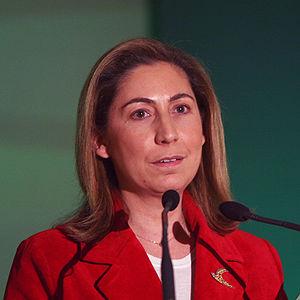
Marilíza Xenogiannakopoúlou née le 20 février 1963 à Athènes est une femme politique grecque.